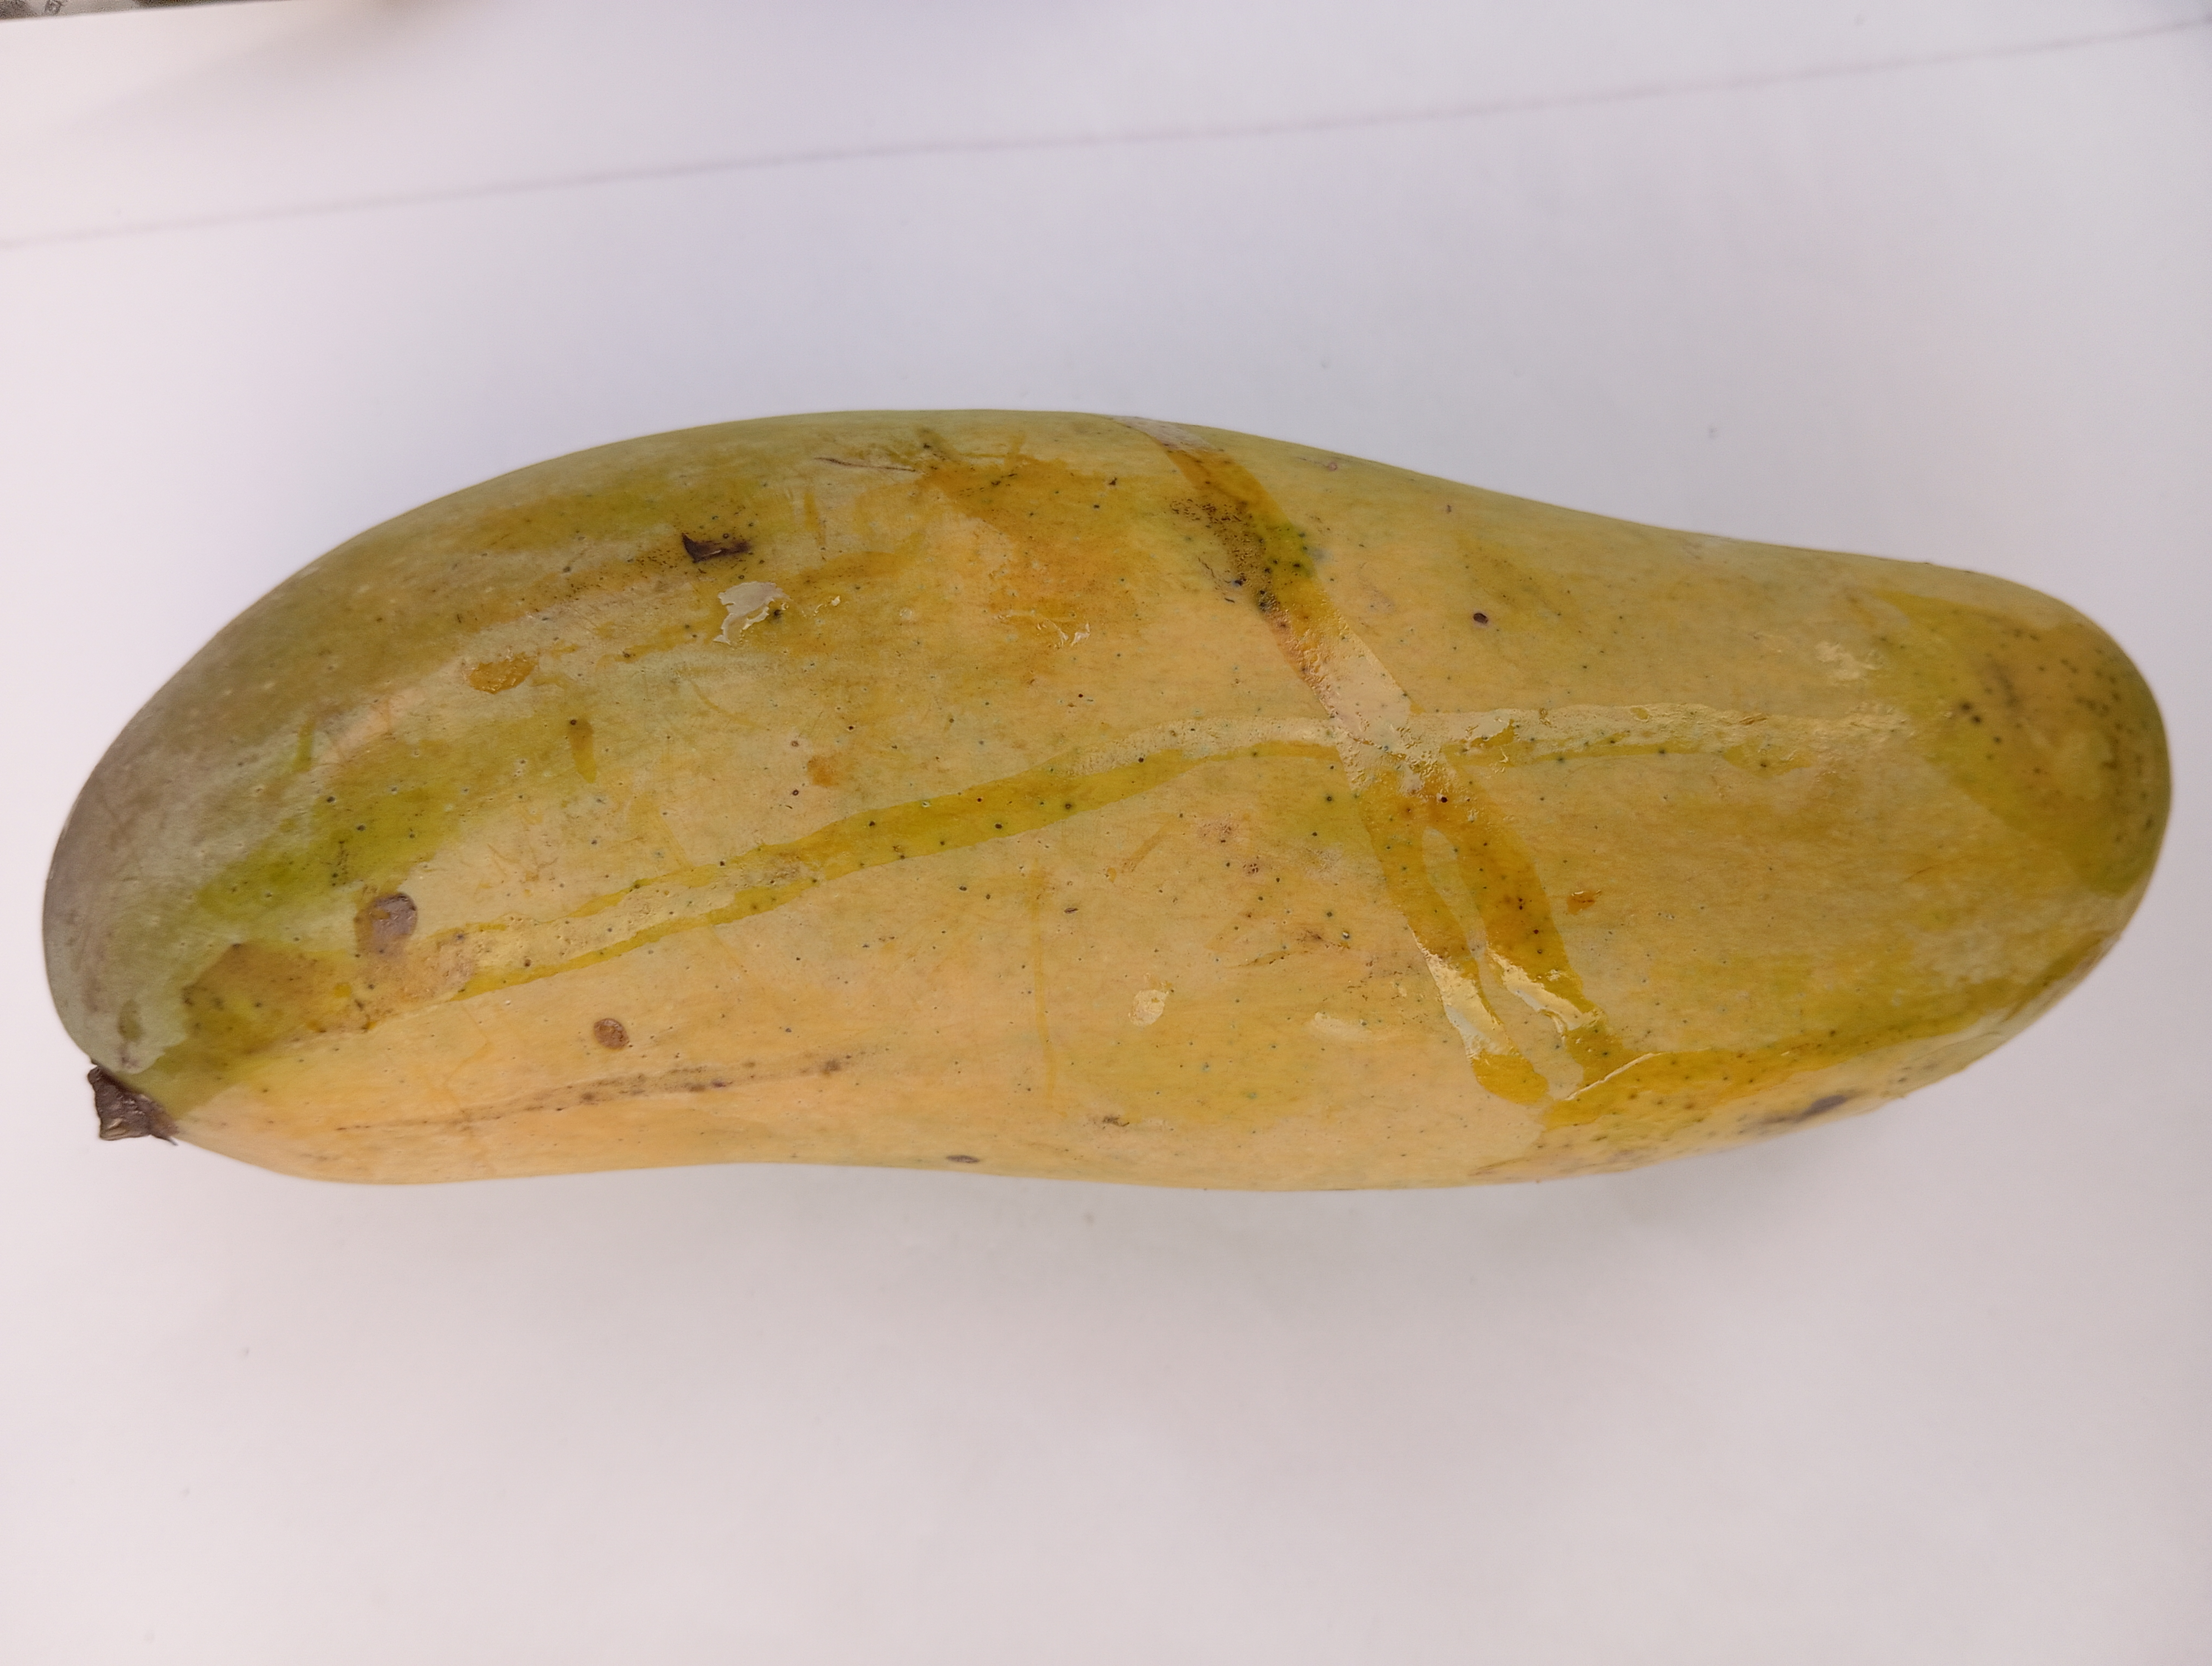
Mango variety: Banana